Sky position (RA, Dec in degrees): 199.318, 6.037
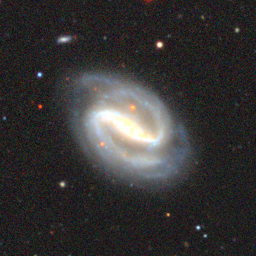
Galaxy morphology: Barred Spiral Galaxies